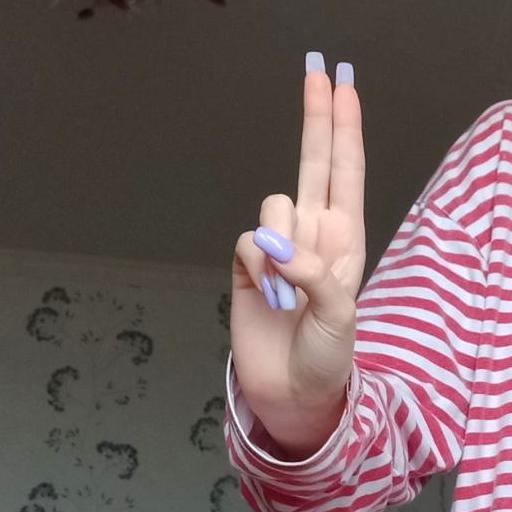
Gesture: two_up